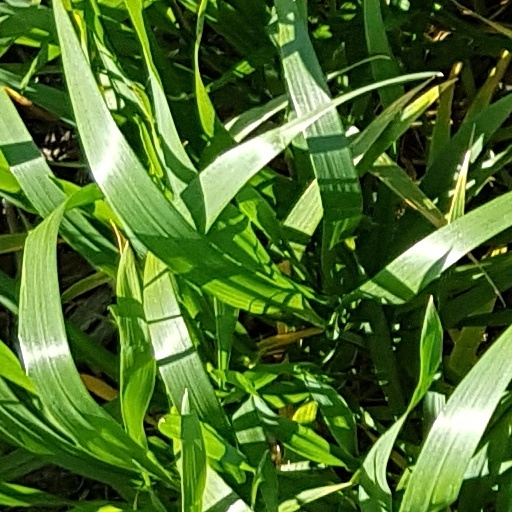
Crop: wheat